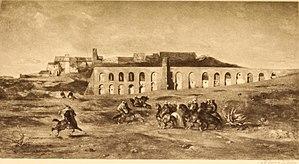
Annie Rey-Goldzeiguer, née le 12 décembre 1925 à Tunis et morte le 17 avril 2019 à Massiac, est une historienne, spécialiste de l'Algérie coloniale. Elle a soutenu une thèse sur les initiatives du Second Empire en Algérie et l'évolution des sociétés traditionnelles sous la colonisation : Le Royaume arabe. La politique algérienne de Napoléon III en 1974.